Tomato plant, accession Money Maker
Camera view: bottom (45 deg); turntable rotation: 180 degrees
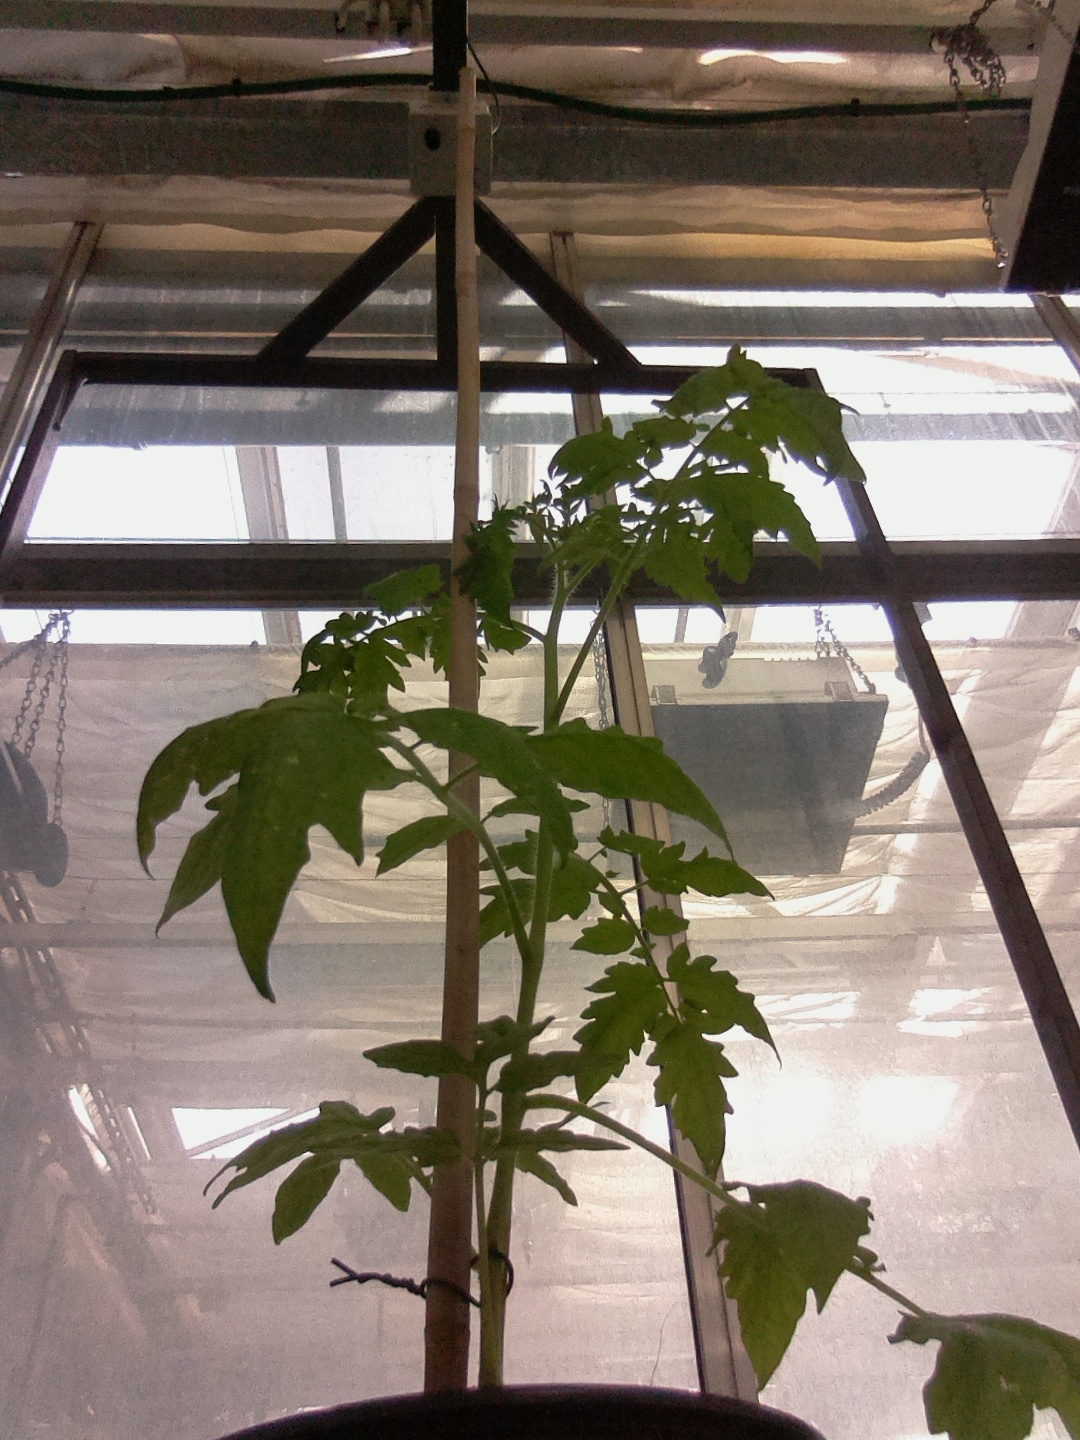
BBCH growth stage 15: 10 of true leaves visible